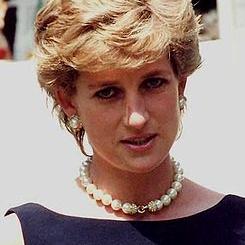
Age: 33